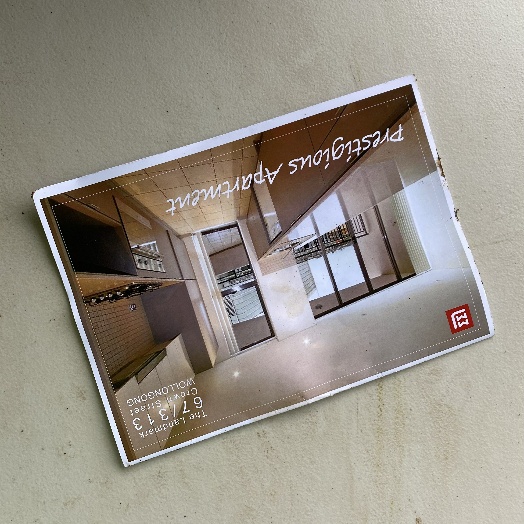
Label: Paper